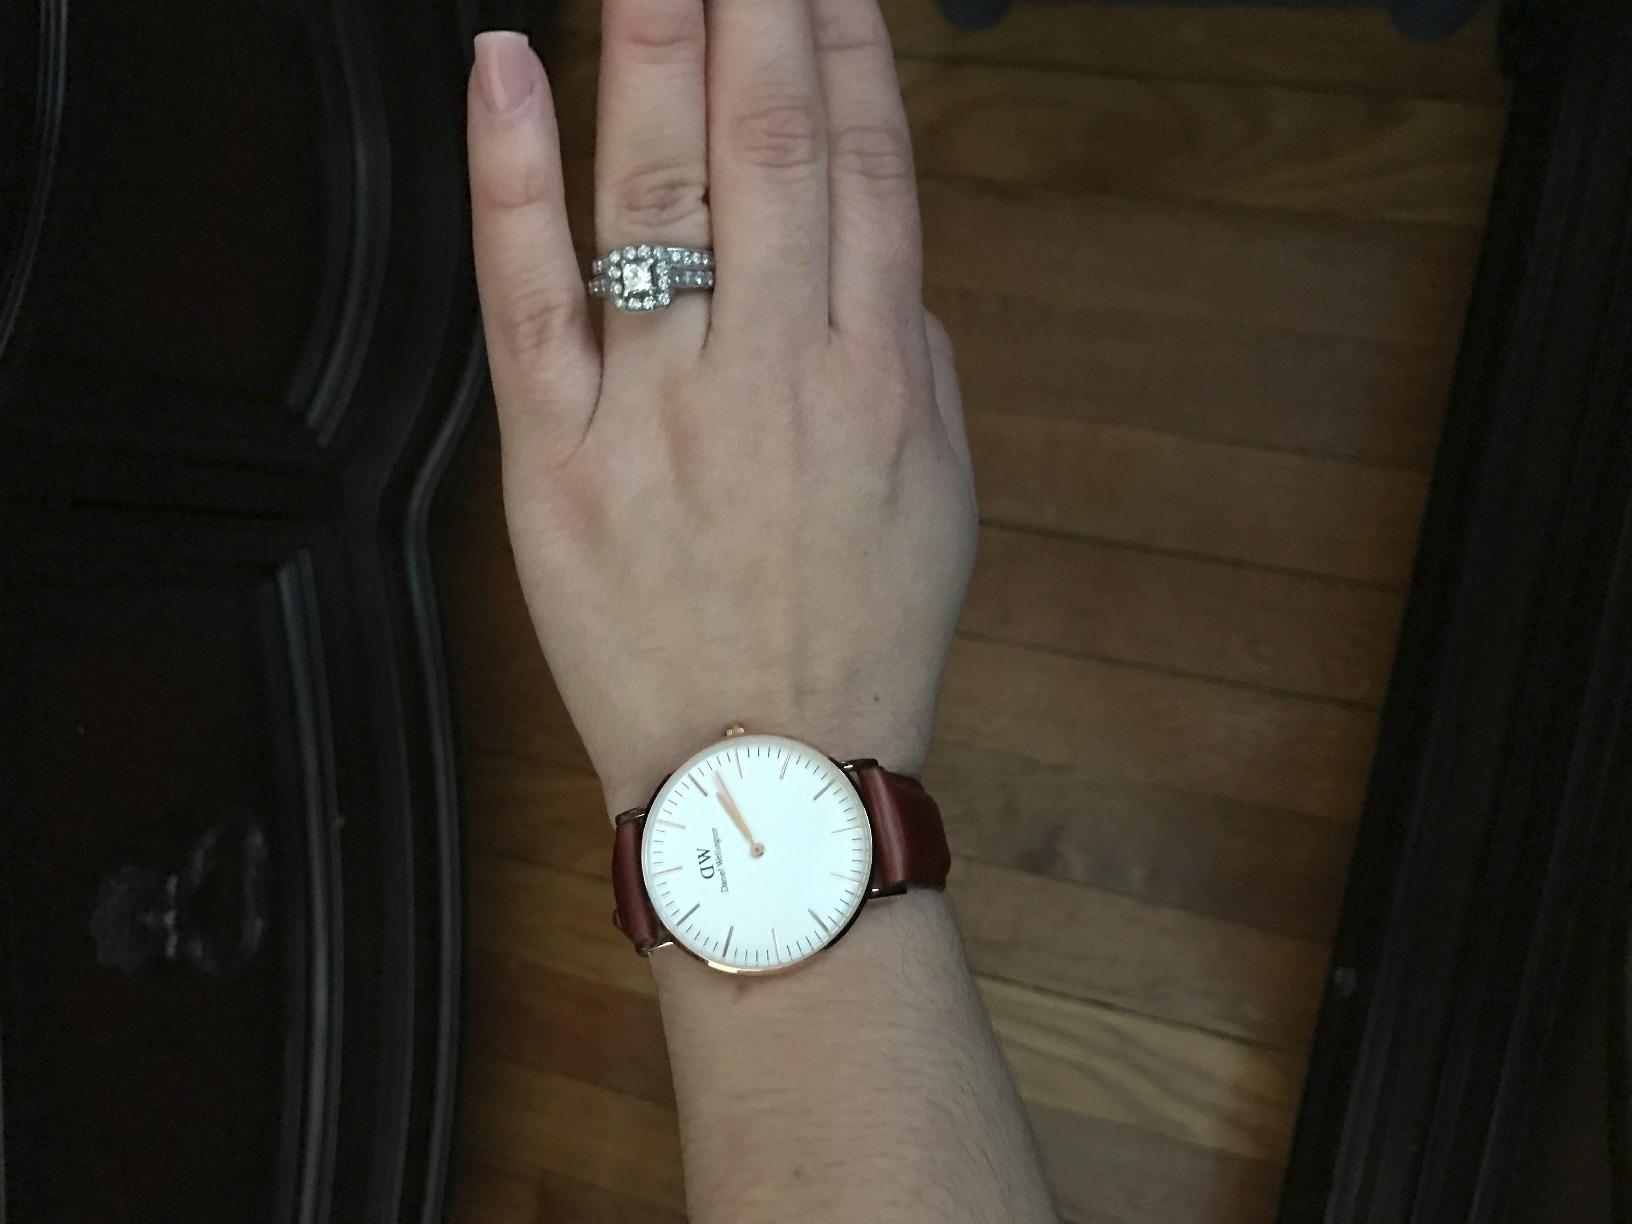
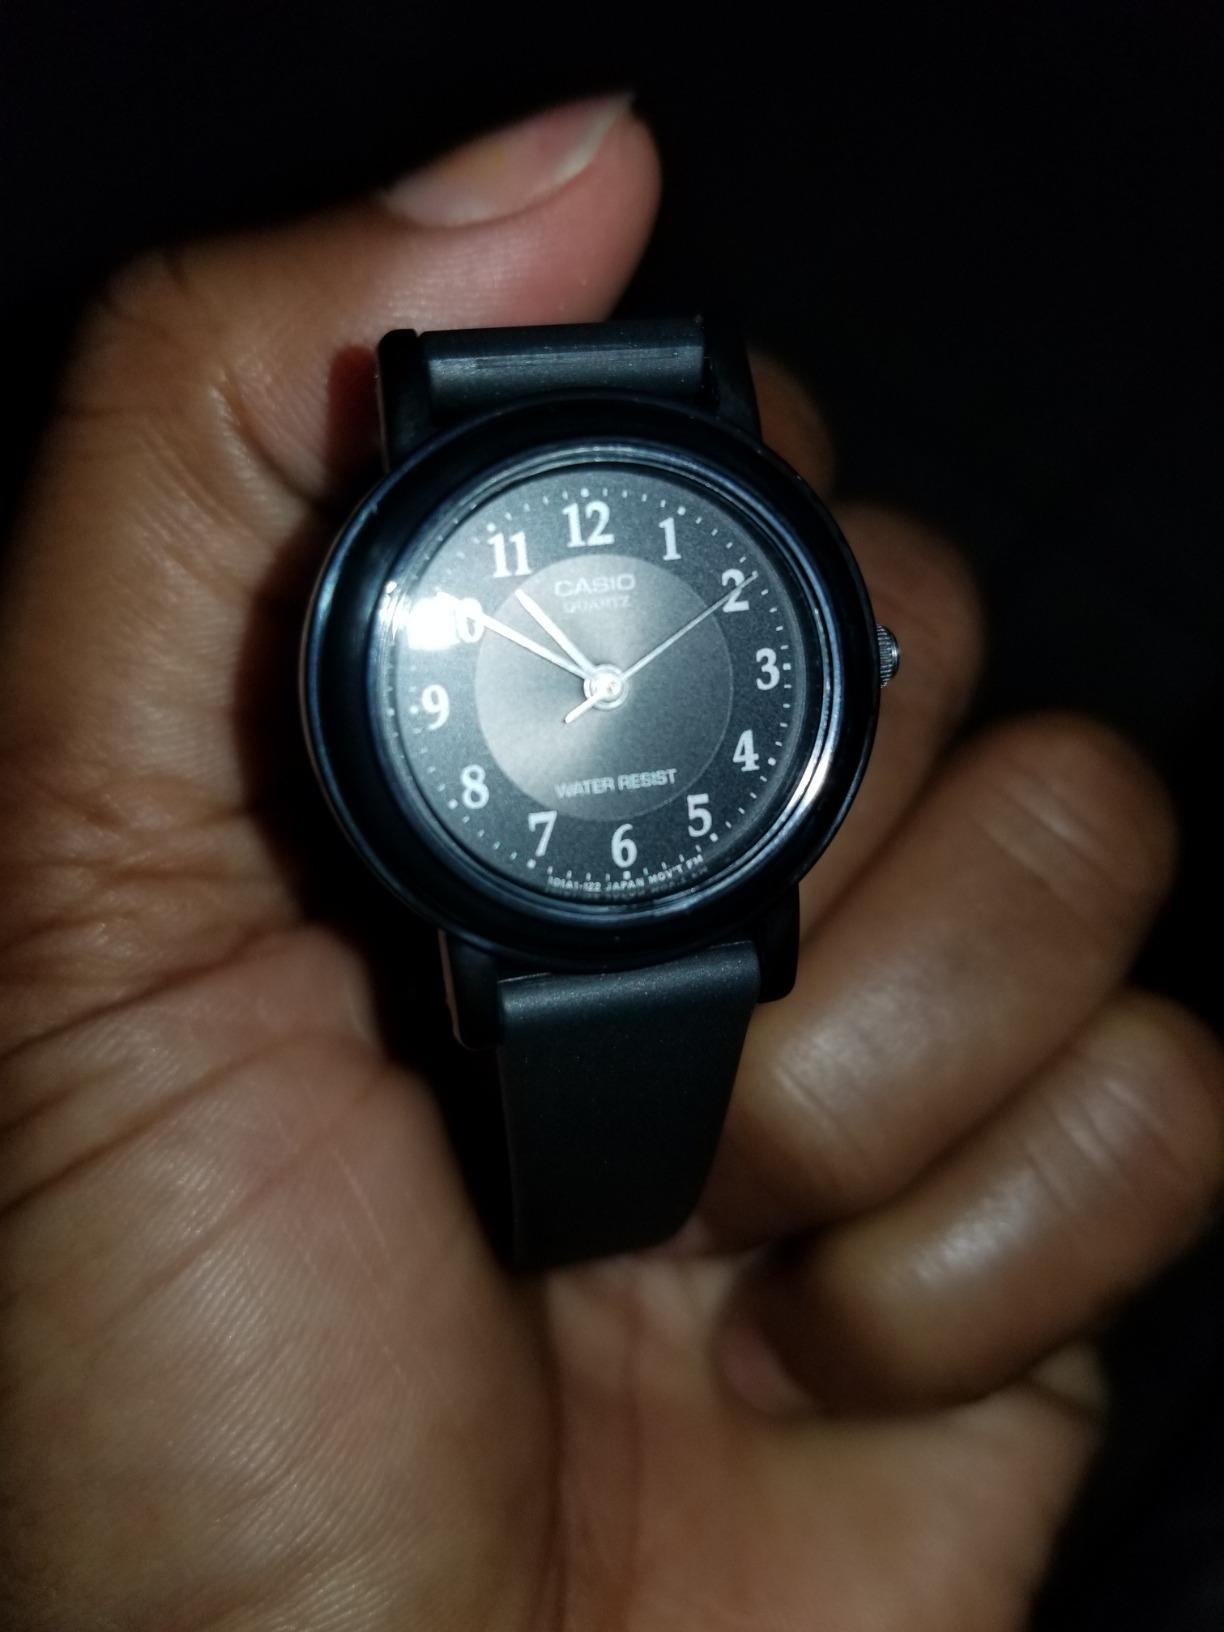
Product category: accessories_watch
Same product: no